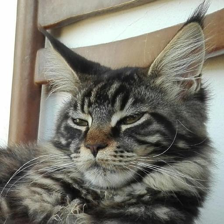
Label: animals